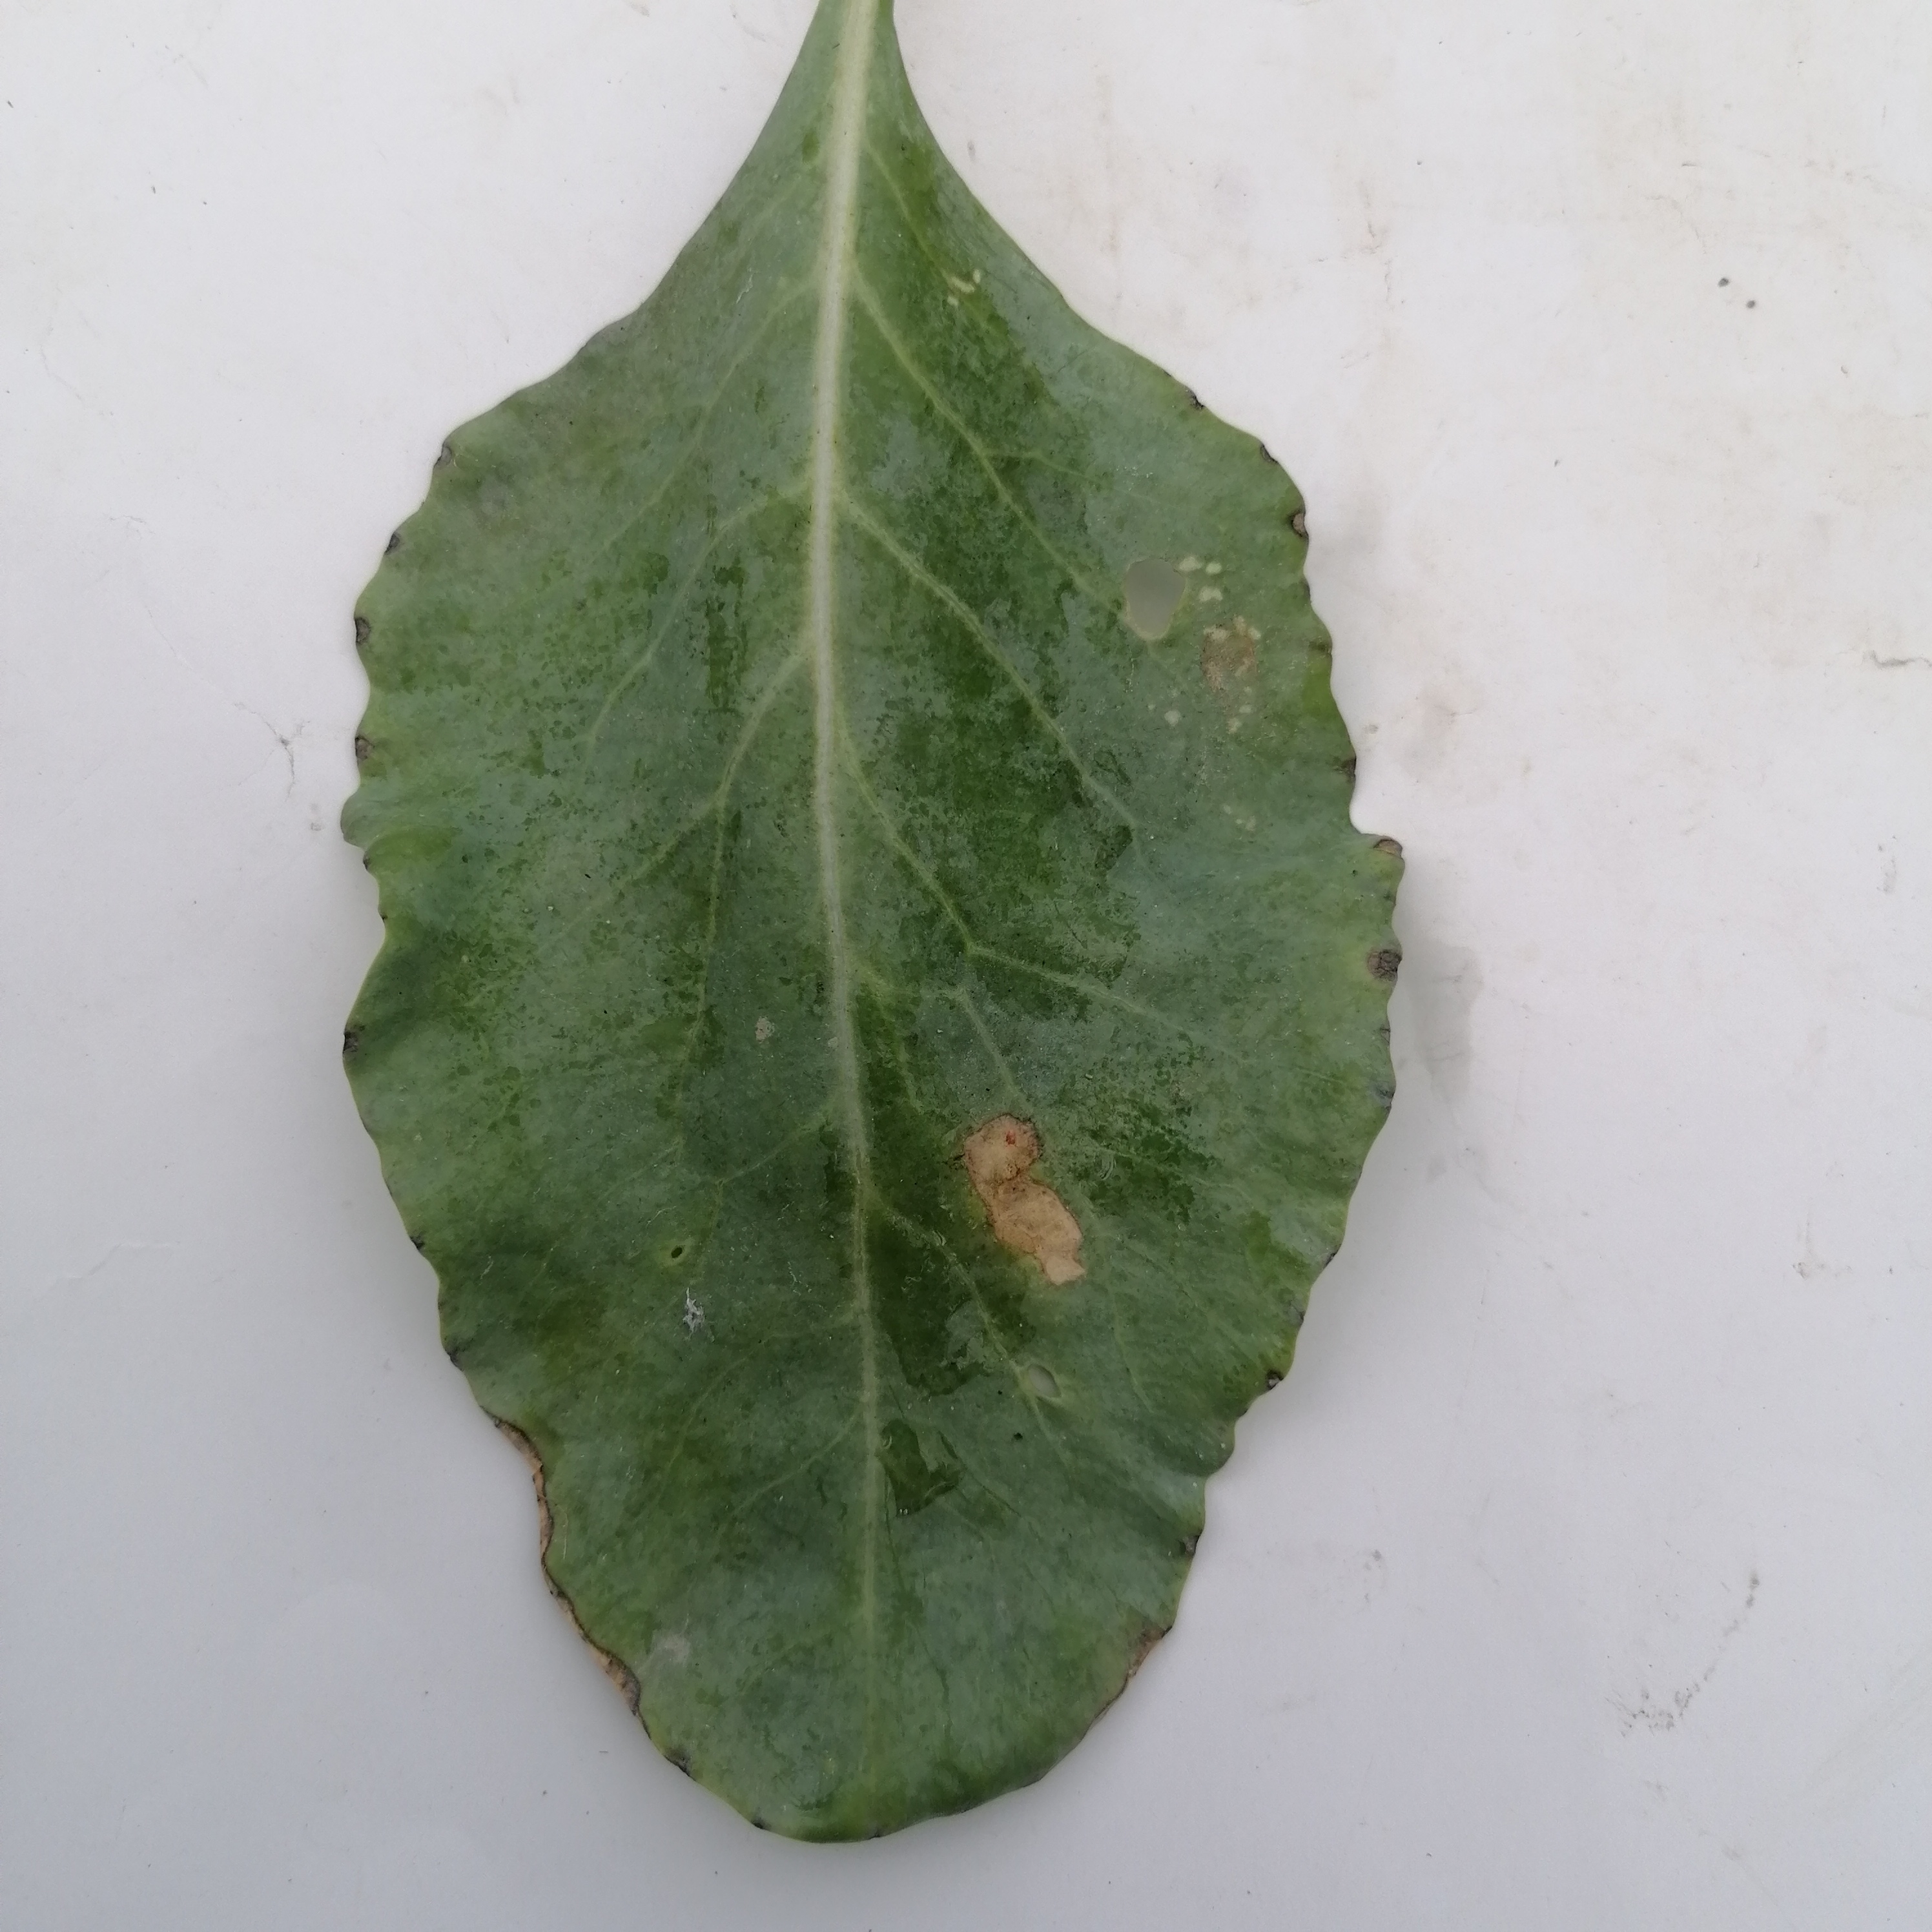
Label: Insect Hole